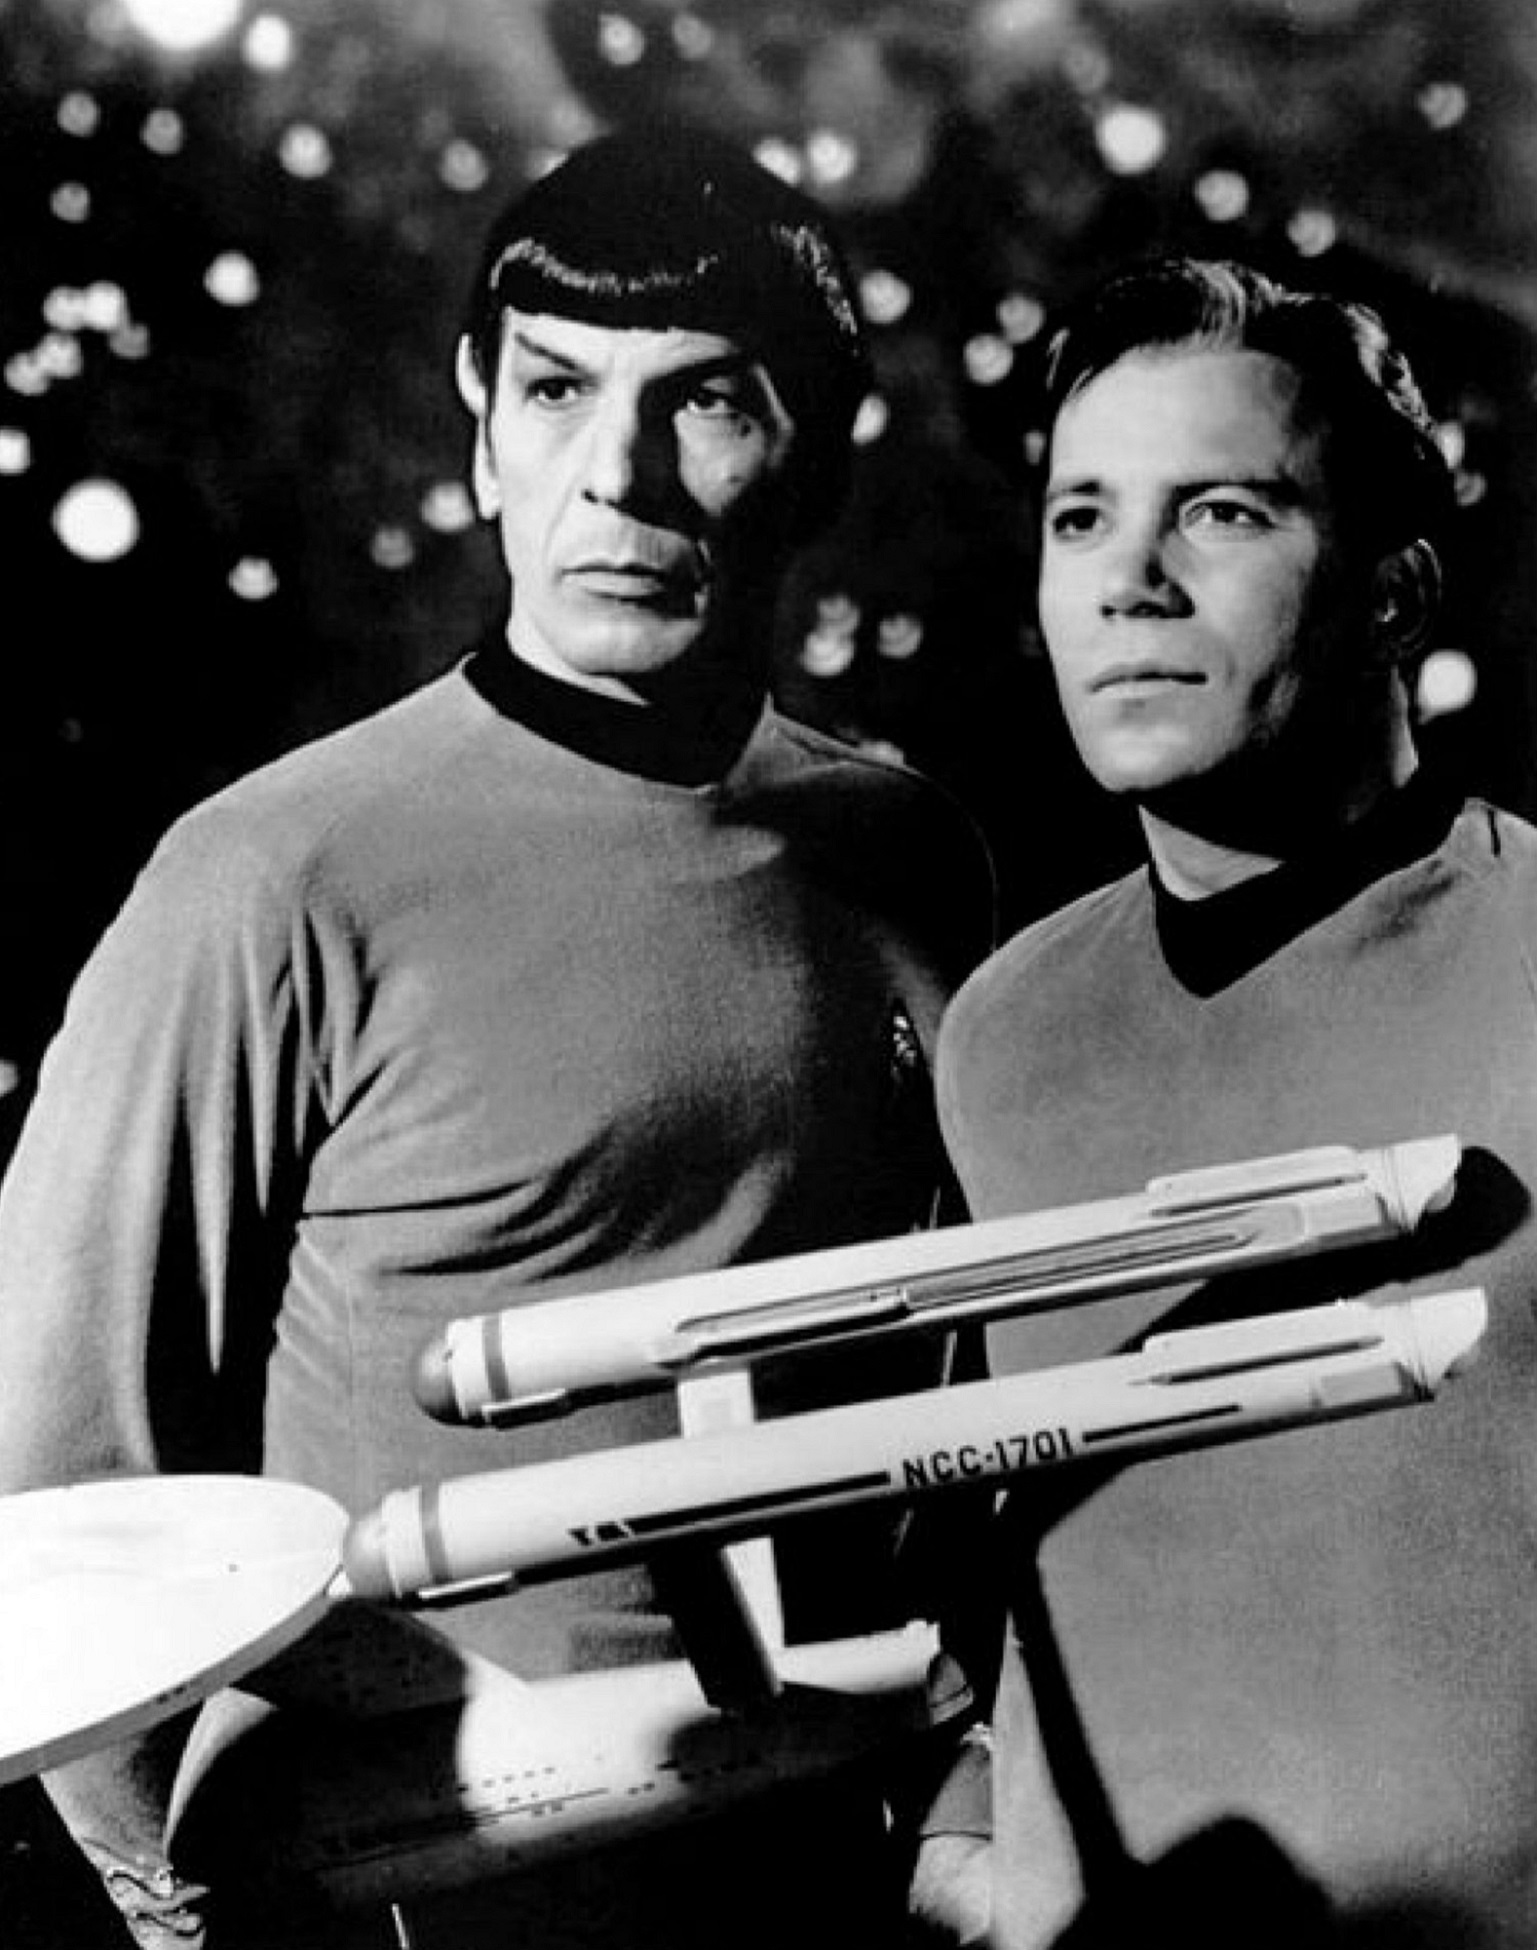
music, black and white, vintage, film, space, television, musician, monochrome, guitarist, entertainment, actor, movies, characters, spock, star trek, trekkie, monochrome photography, tv show, motion pictures, william shatner, captain kirk, leonard nimoy, enterprise ncc 1701, last frontier